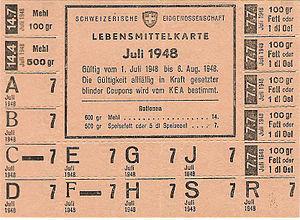
Le Plan Wahlen est un programme d'autosuffisance alimentaire mis en place en 1940 par la Suisse pour pallier la pénurie de ressources et de matières premières vitales. Il est parfois mentionné sous le nom de « bataille des champs ».